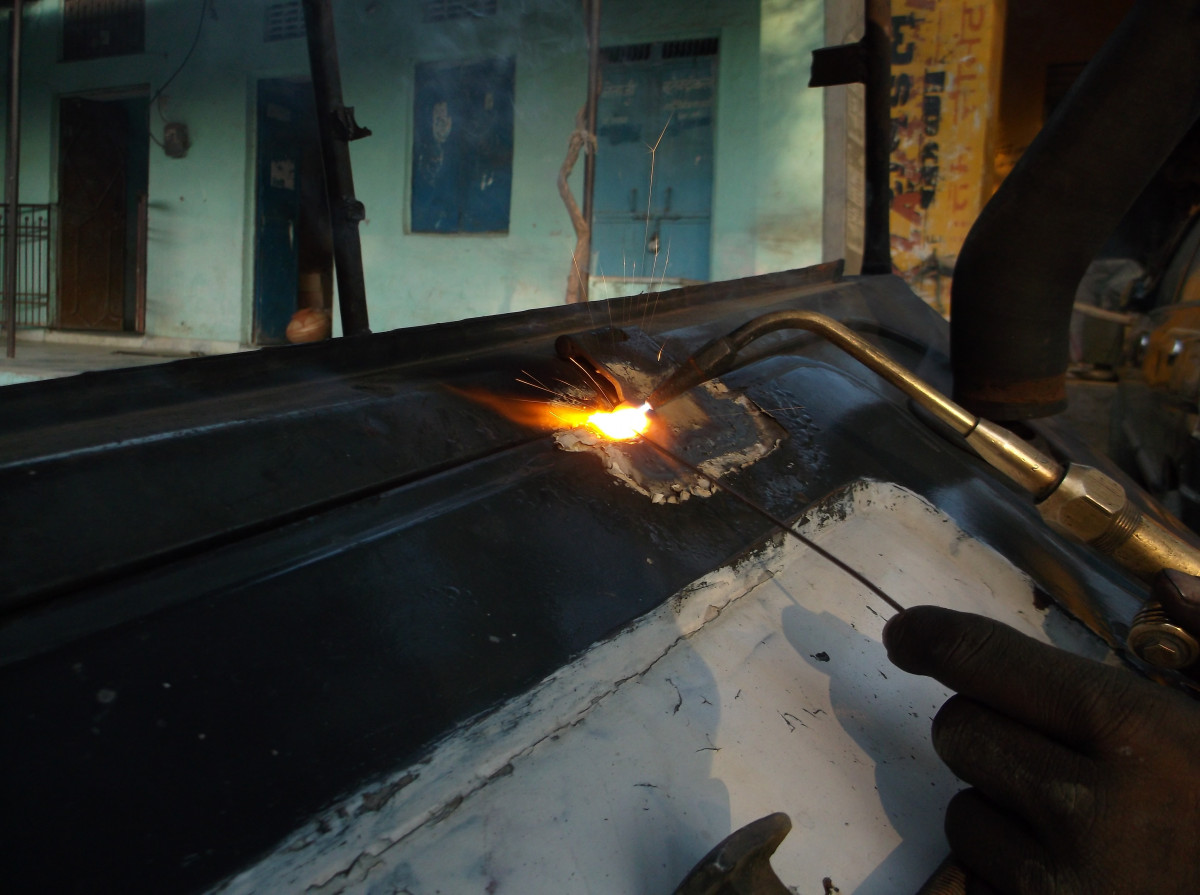
Tags: vehicle, windshield, fire, welding, metal work, industrial, bumper, screenshot